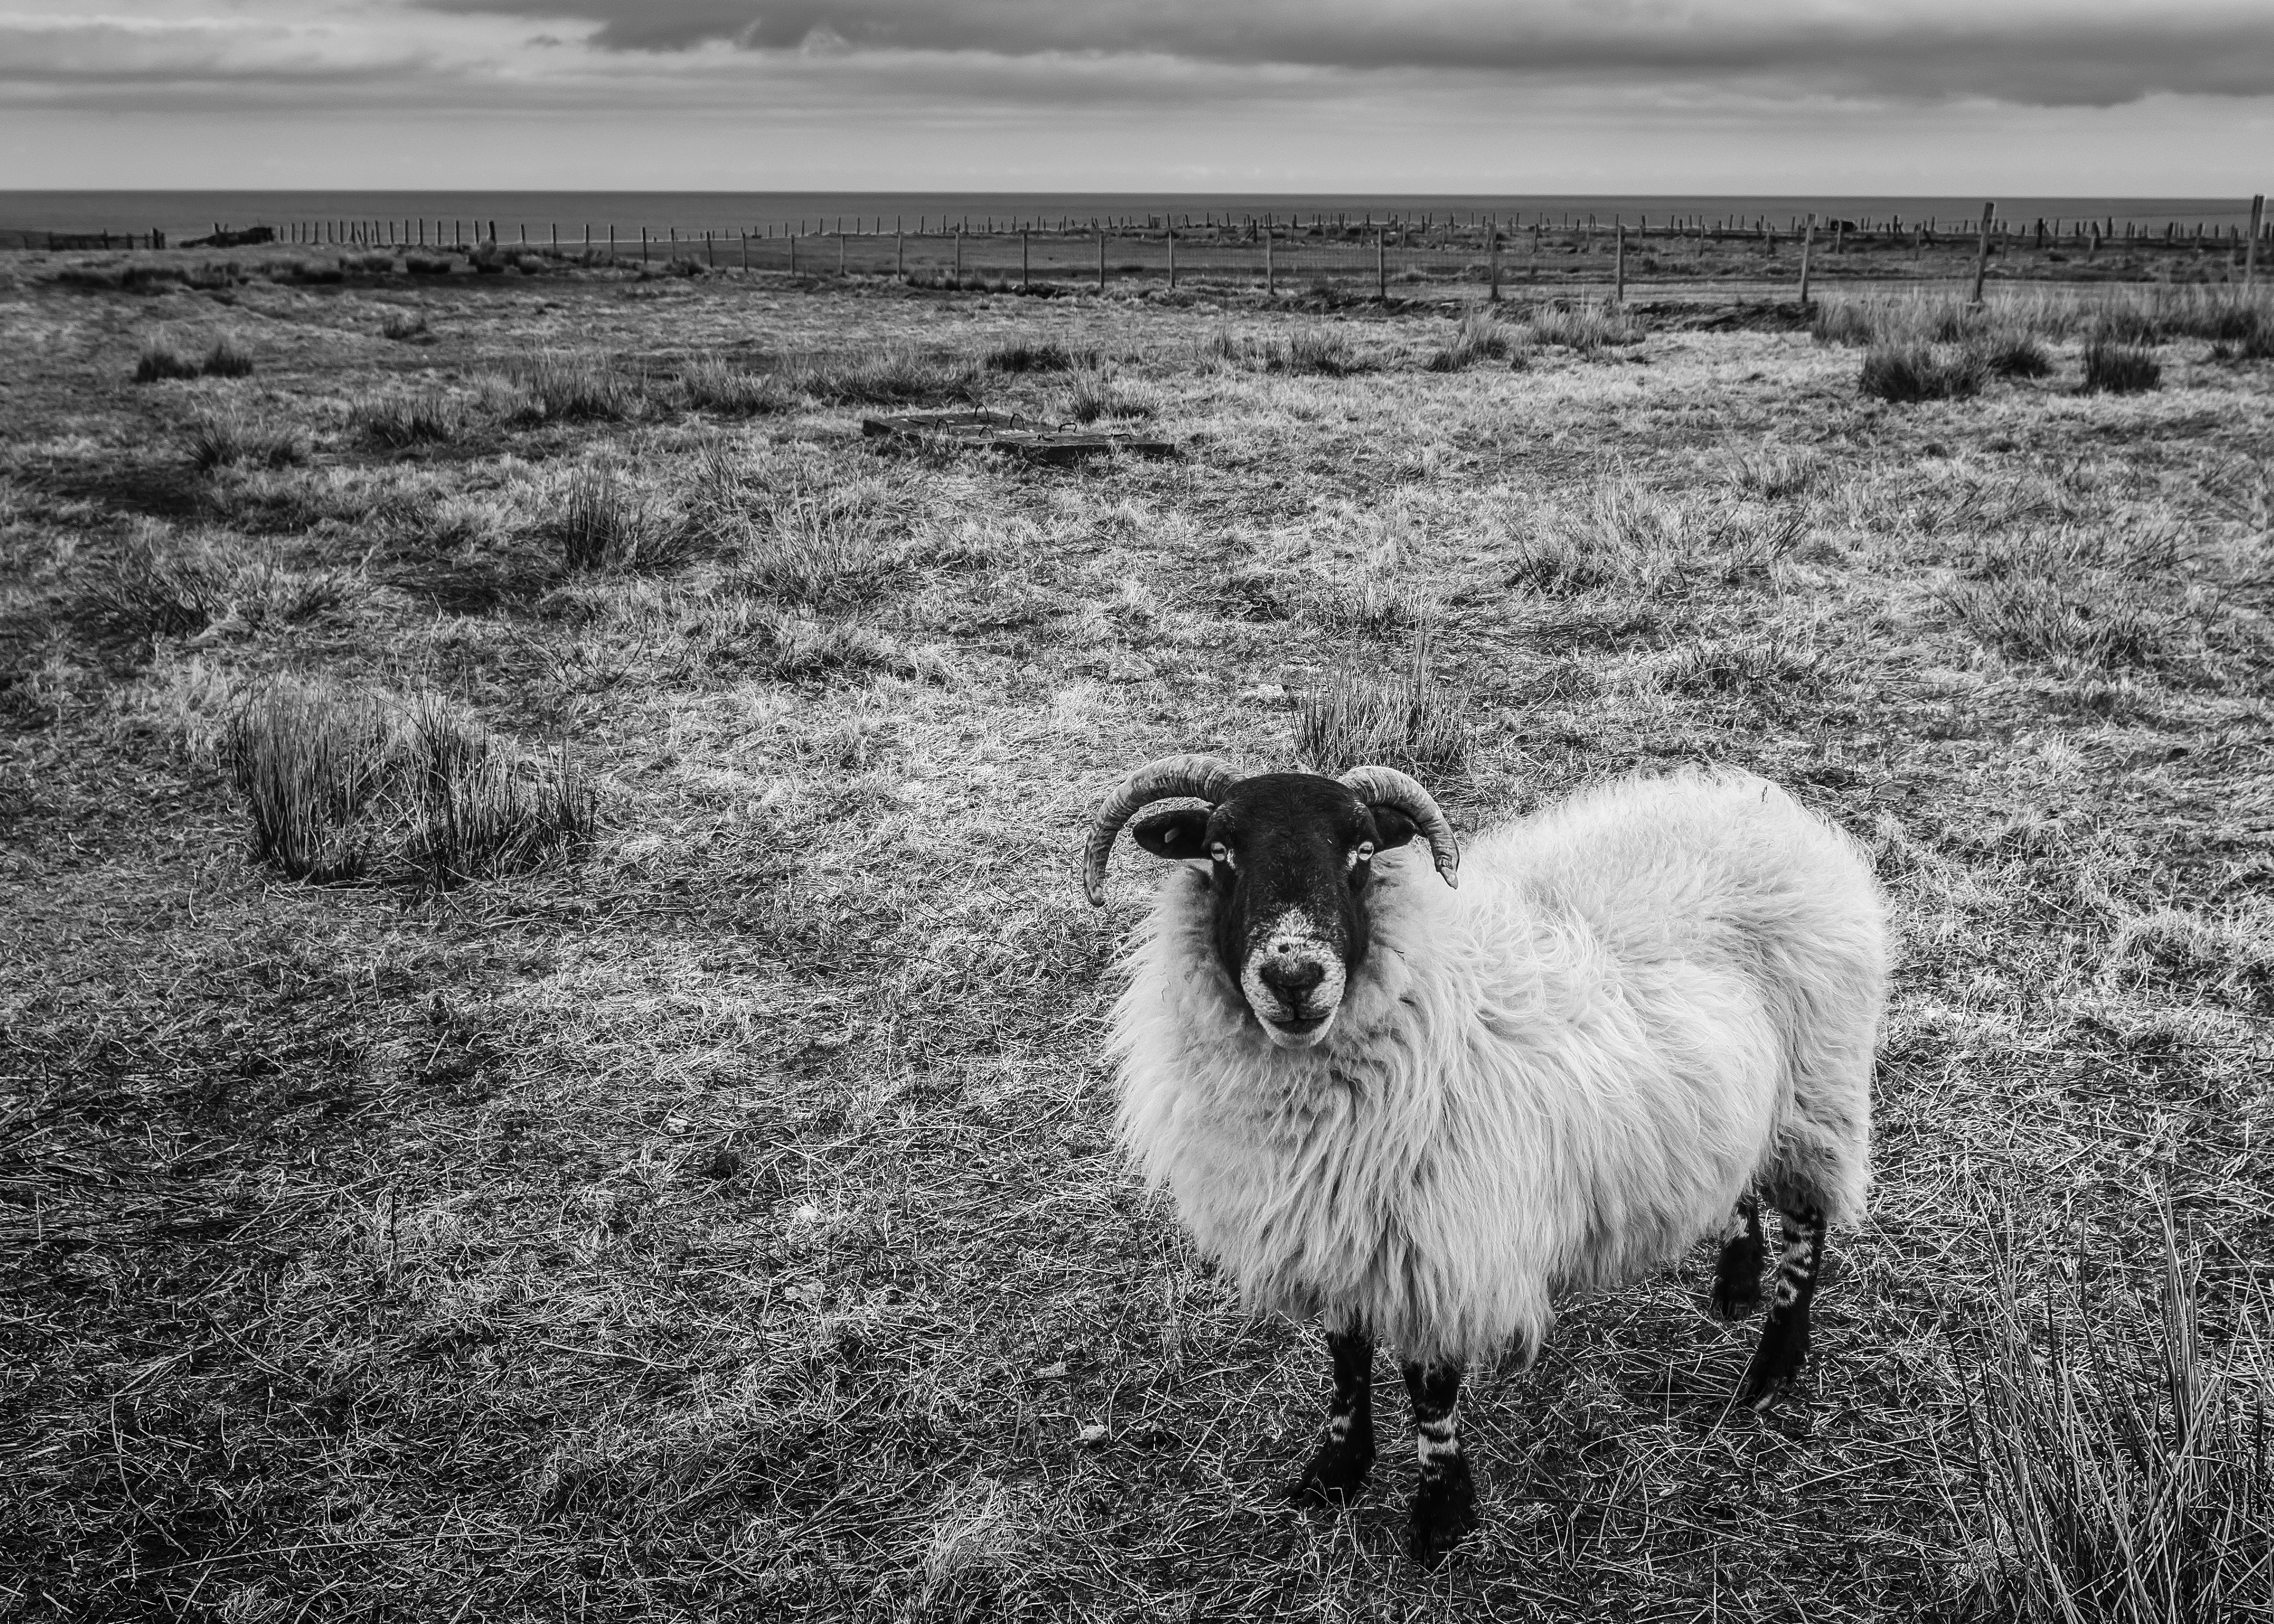
grass, black and white, countryside, wildlife, rural, pasture, livestock, sheep, mammal, monochrome, fauna, uk, blackandwhite, mono, grassland, animals, sheeps, scotland, isleoflewis, rural area, monochrome photography